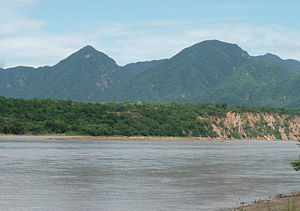
Bolivias nationalparker / Liste over nationalparker i Bolivia
Bolivias nationalparker består af en række naturområder, der af Bolivia er undergivet en række restriktioner med hensyn til udnyttelse af områdernes naturressourcer. Bolivia har pr. 2010 udlagt 22 nationalparker og 60 naturbeskyttelsesområder i landet.